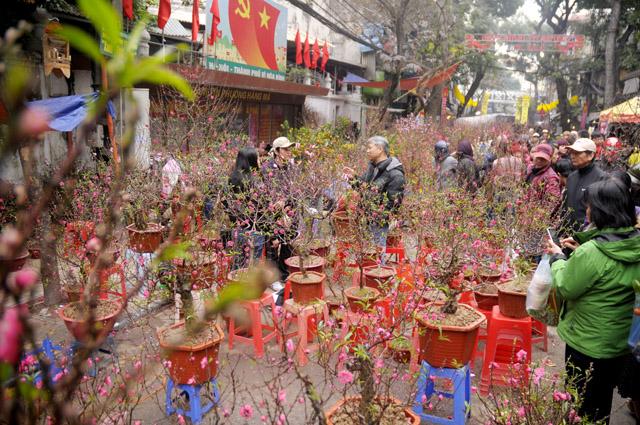
có nhiều người đang xuất hiện trong một khu chợ bán hoa đào